Stefan Bradl

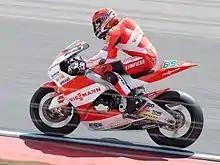
Bradl at the 2010 Dutch TT

After moving up to the Moto2 class of Grand Prix racing in 2010, he went on to claim ninth in the championship, with one victory at Estoril.